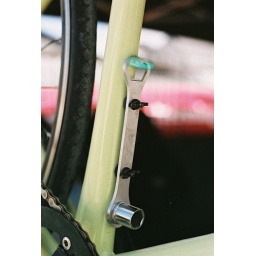
Attached to the water bottle bracket with wing screws for easy access. Available also by itself from Felt dealers.